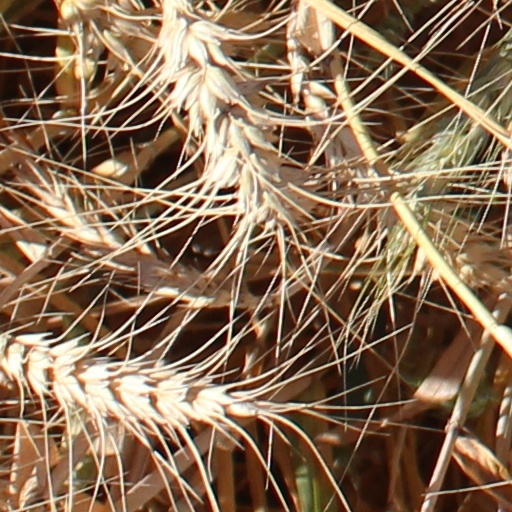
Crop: wheat